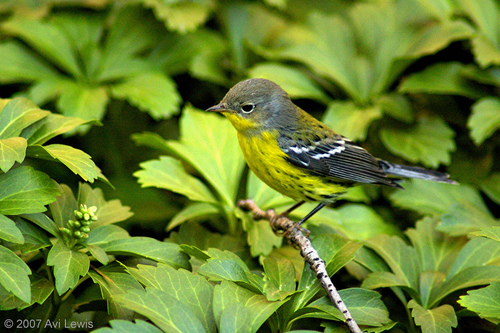
the bird has a black eyering as well as two black tarsus.
this bird has a small, short, curved bill, a white eyering, and a yellow and gray breast.
this bird is yellow and black in color, with a short brown beak and a white eye ring.
this bird is yellow, and black in color with a sharp beak, and white eye rings.
this small bird has a grey head, black wings, and a yellow belly.
this bird has wings that are black with a yellow belly
this bird has wings that are gray and has a yellow bellya small gray headed bird with white wingbars, yellow throat, breast and belly, belly has black speckles, the wings are black as well as the tail.
this bird has a grey crown, black primaries, and a yellow belly.
this bird has wings that are grey and has a yellow body
Species: Magnolia Warbler